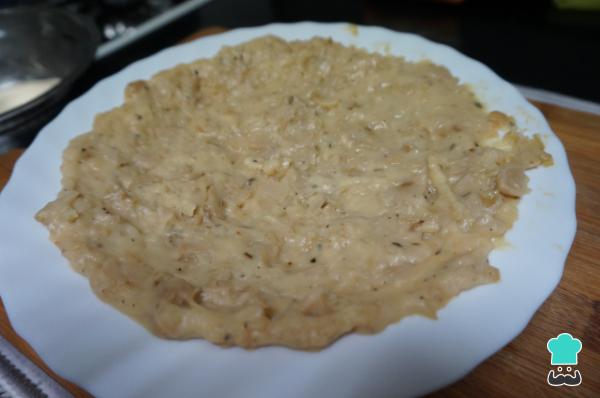
Ponla masa de las croquetas de Heura en una fuente y deja que se enfríe. Cuando esté fría, métela en la nevera y deja que repose durante 1 hora o de un día para otro.